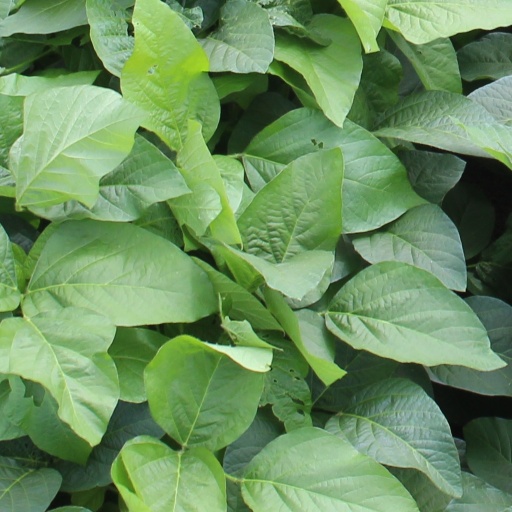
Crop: soybean